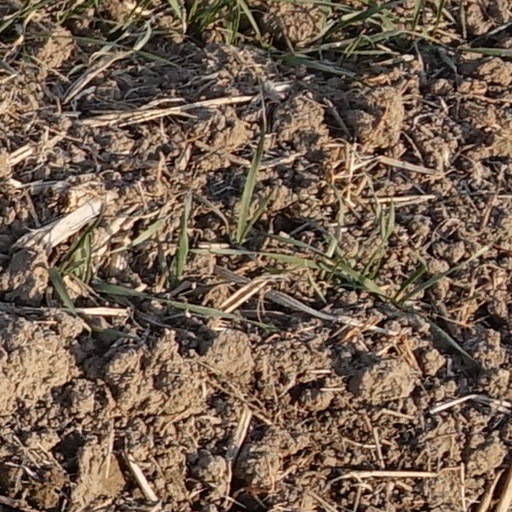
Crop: wheat